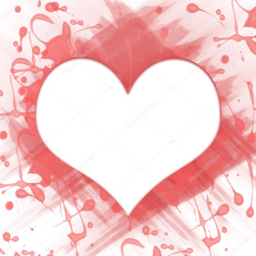
white heart on a background of red spray paint and stains -- stock photo #